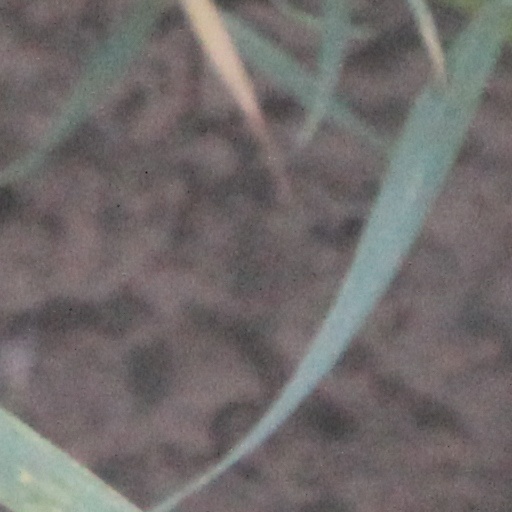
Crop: wheat